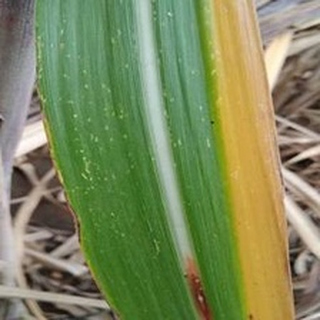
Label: sugarcane_yellow_leaf_disease